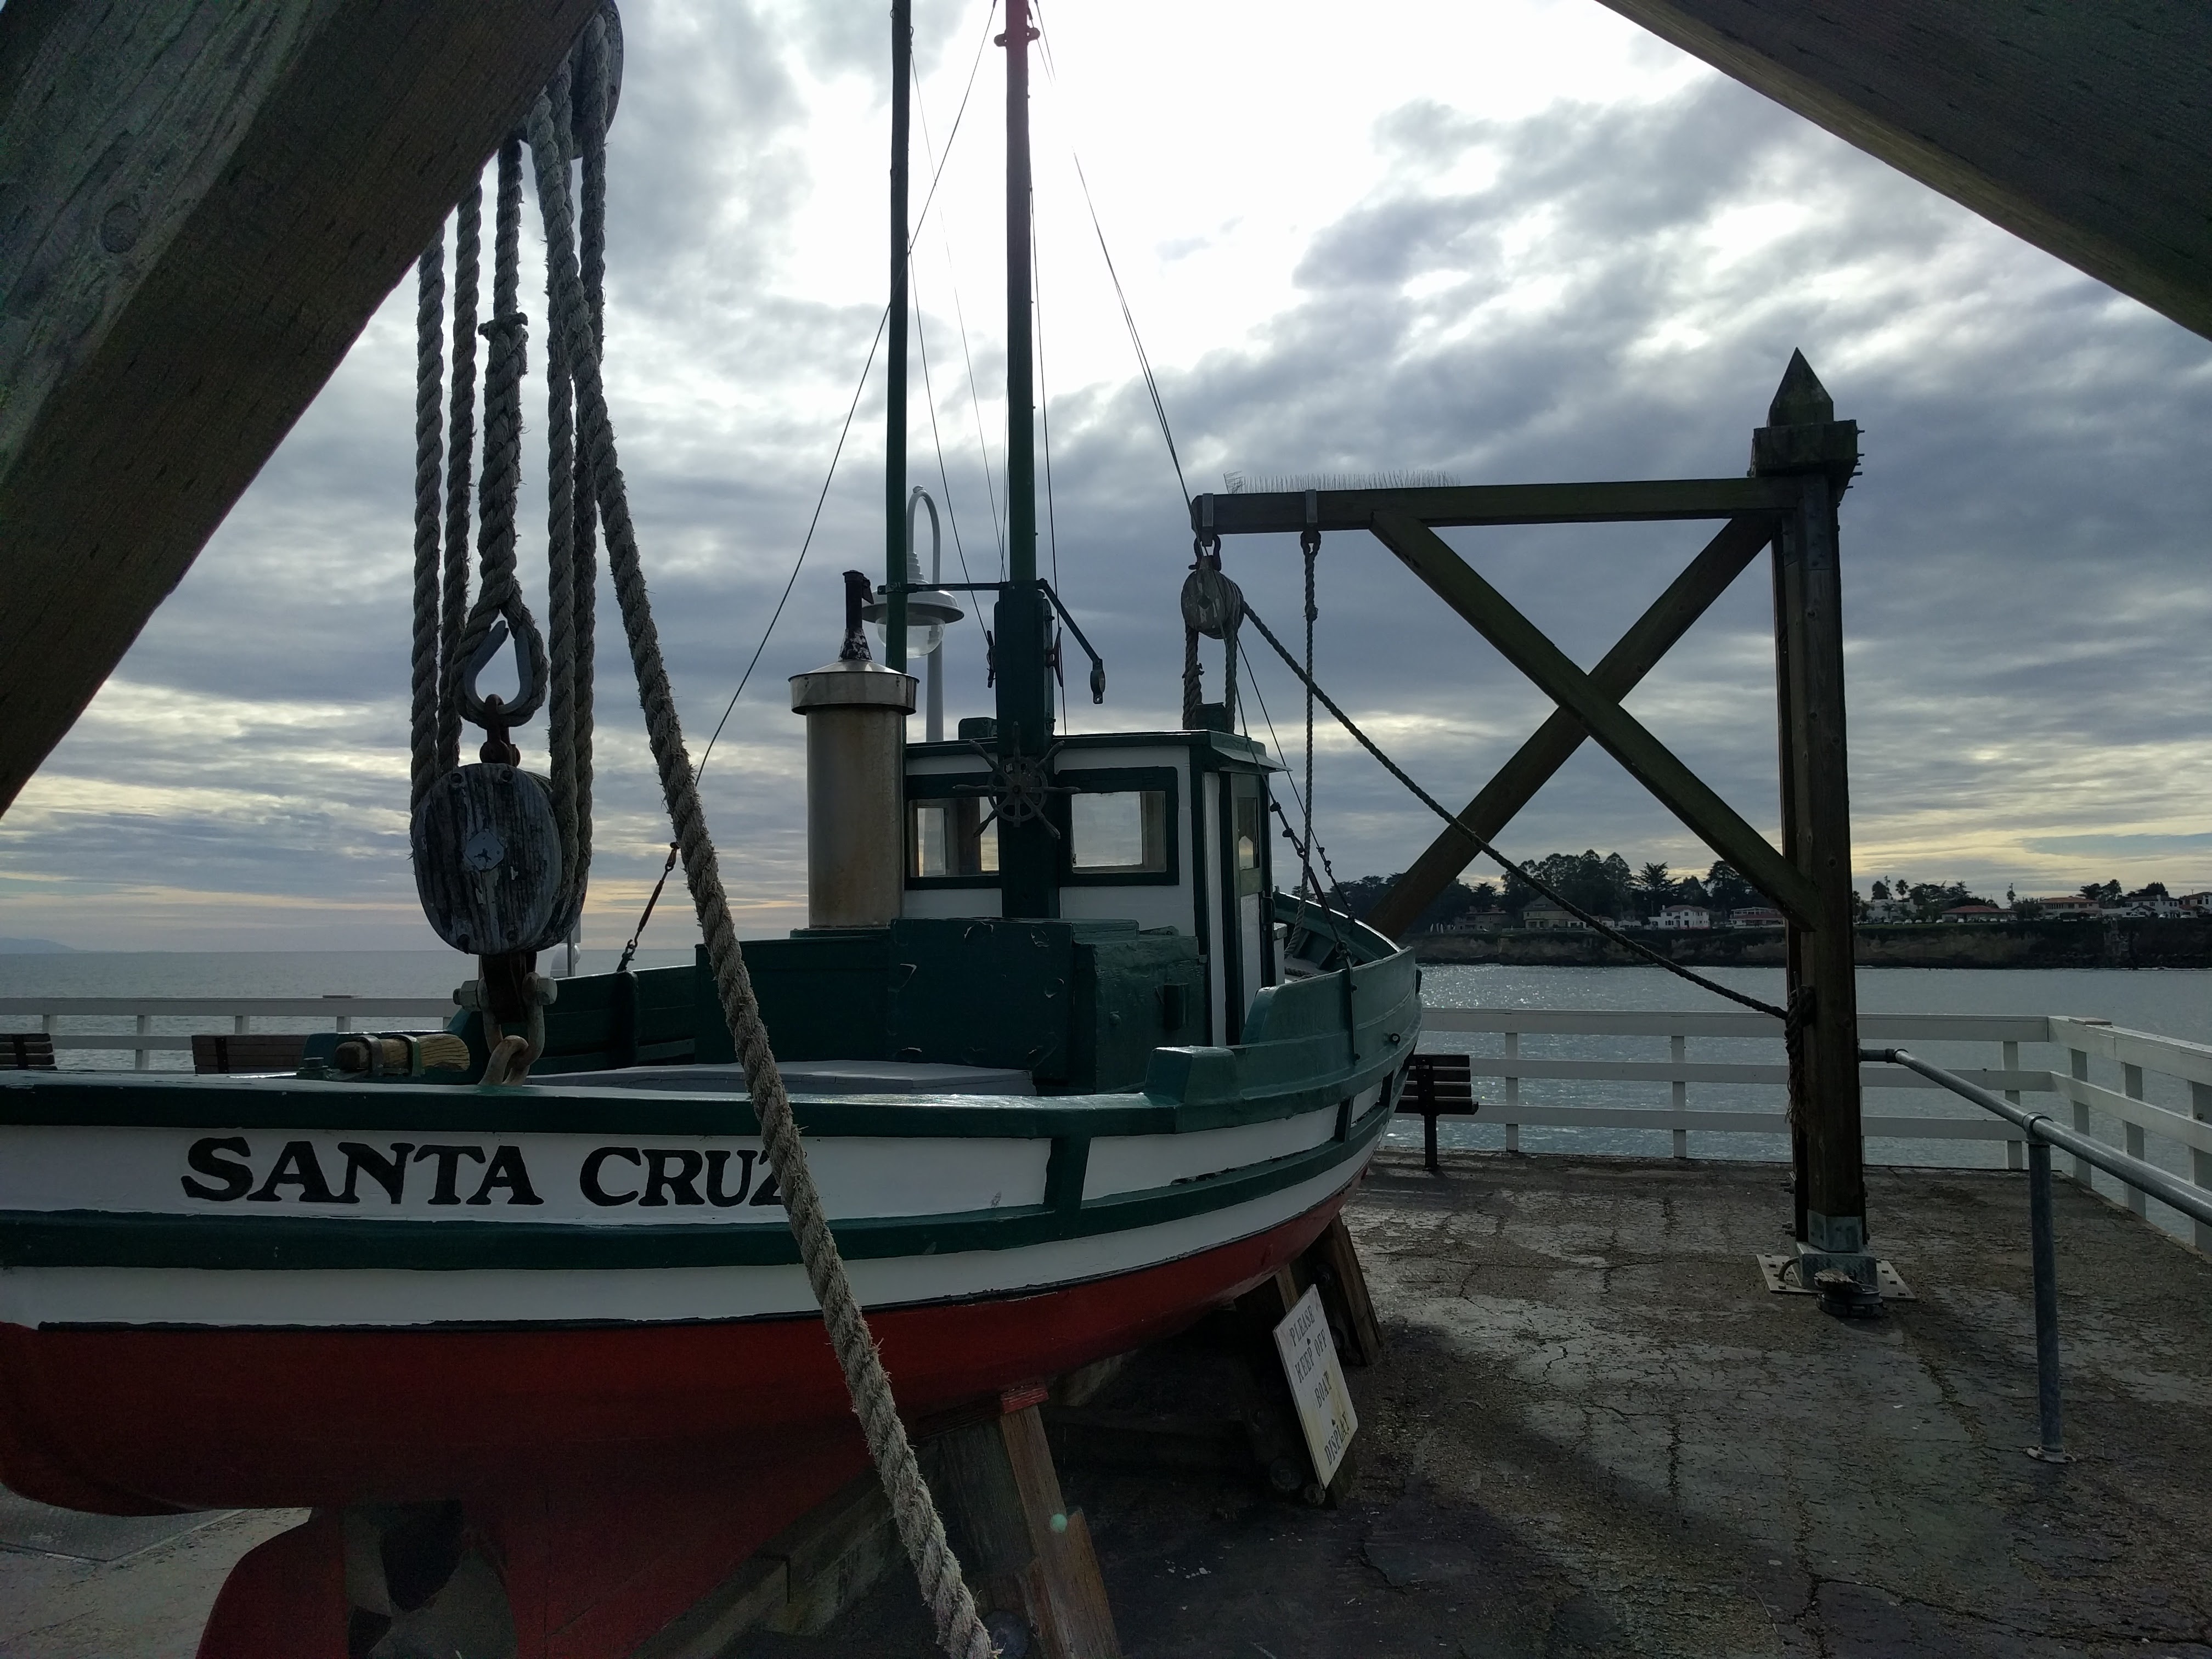
sea, coast, boat, vehicle, mast, bay, watercraft, fishing vessel